Alphen aan den Rijn

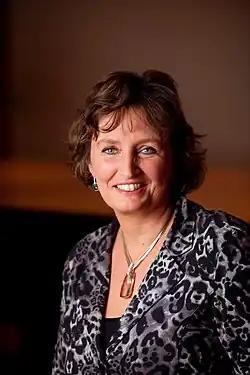
Liesbeth Spies, 2012

In recent years, a large part of the city centre has undergone a full urban renewal. Many buildings from the 1950s and earlier have been demolished to make place for modern architecture. This "masterplan" included the addition of a new public square next to the riverbank, the construction of a performing arts theatre/cinema, an upgrade of local shops and the creation of pedestrian streets. As of 2006, all of these projects on the left riverbank "Hoge Zijde" have been finished and a new similar masterplan for the right riverbank "Lage Zijde" has been developed and is being executed now.